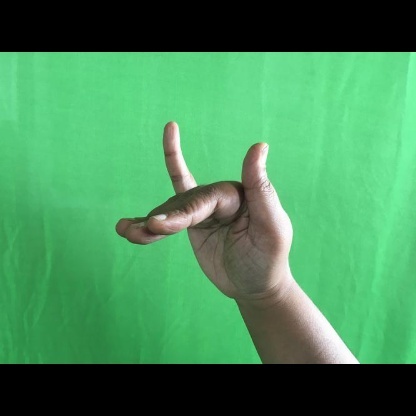
Mudra: Mrigasirsha